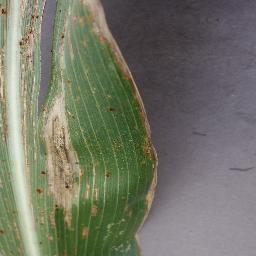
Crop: corn
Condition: (maize)_northern_blight